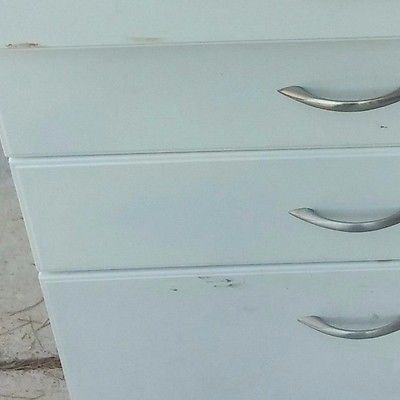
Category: cabinet